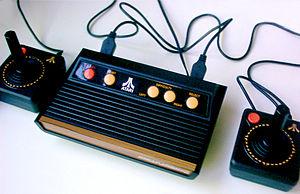
L'Atari Flashback est une série de consoles dédiées commercialisés par Atari, Inc., société créé en 1999, suite au rachat de la marque commerciale par la société française, Infogrames Entertainment, de 2004 à 2011. Depuis 2011, les console de jeux vidéo sont, depuis la version 3, sortie en 2011, produites et commercialisés par AtGames sous licence Atari SA. Dans ces versions Plug and Play des classiques Atari 2600 et Atari 7800, les jeux sont directement intégrés en mémoire morte de la console, plutôt que d'utiliser le système de cartouches ROM classiques. Des hacks sur les versions 1 et 2 permettent d'utiliser des cartouches l'ensemble de la console étant intégré dans un chip, tandis qu'à partir de la version 3, le système est émulé sur un processeur d'architecture ARM.